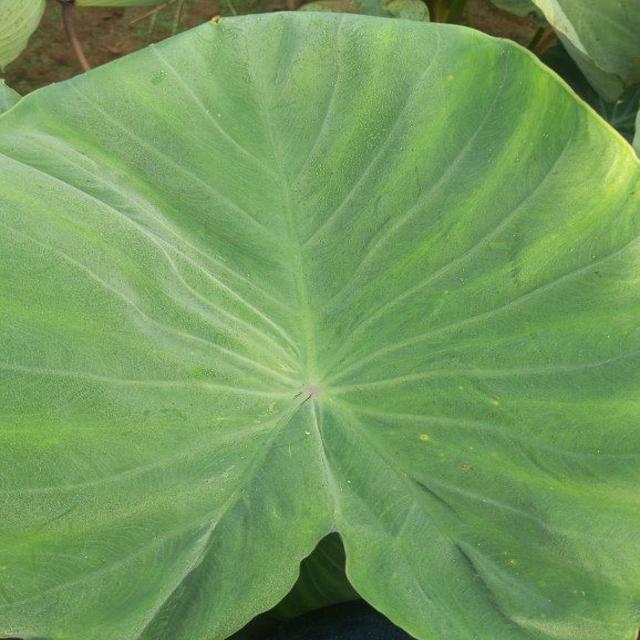
Label: Healthy